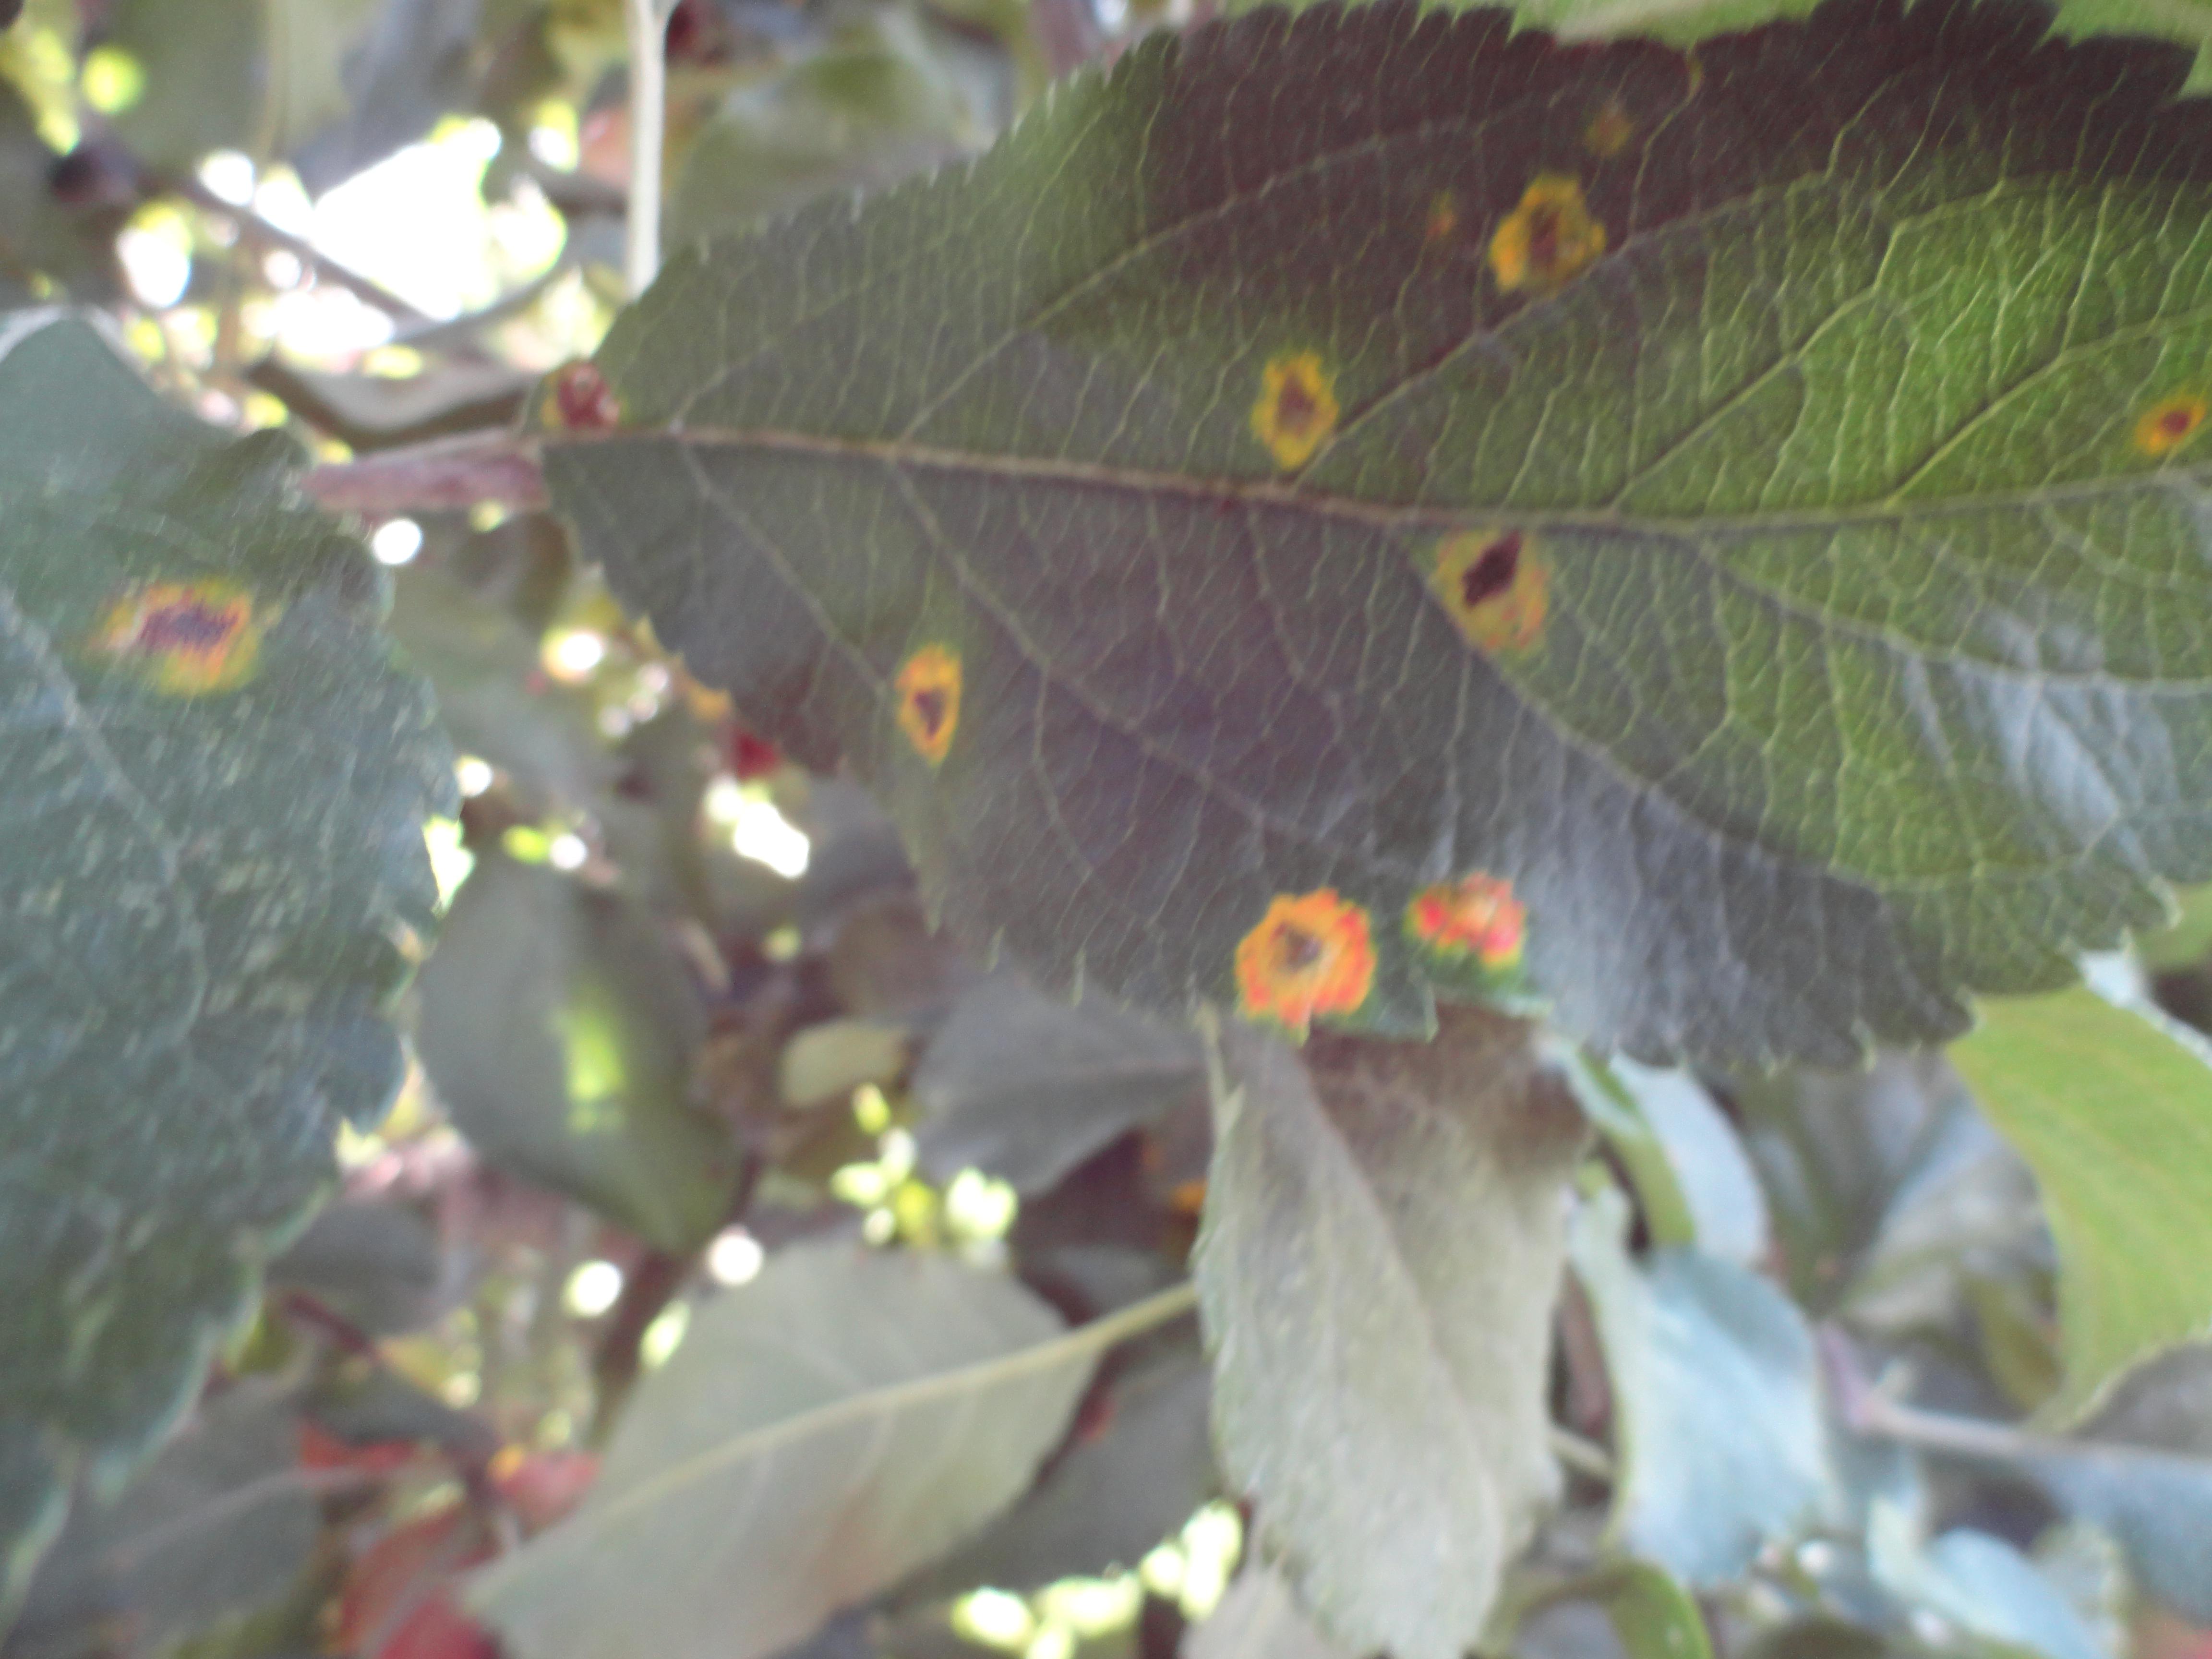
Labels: rust